Nevestino, Kyustendil Province

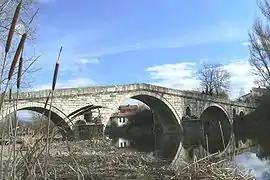
Kadin most in Nevestino

Nevestino municipality has an area of 442 square kilometres and a population of around 3000 people. It includes the following 23 villages: